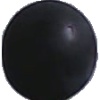
Label: blue_grape